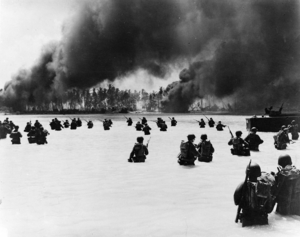
La bataille de Makin est une bataille de la campagne du Pacifique durant la Seconde Guerre mondiale, s'inscrivant plus précisément dans la campagne des îles Gilbert et Marshall dans le cadre de l'opération Galvanic.